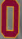
Number: 0